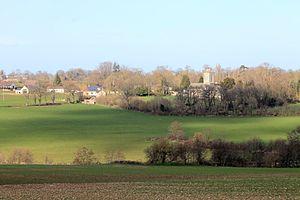
Vue de Ranchy (Calvados)
Ranchy est une commune française, située dans le département du Calvados en région Normandie, peuplée de 248 habitants.